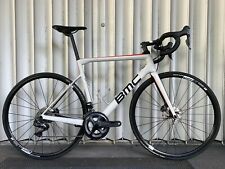
Vehicle type: Bikes